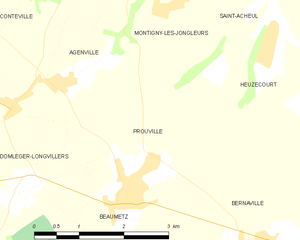
Carte des communes françaises Prouville